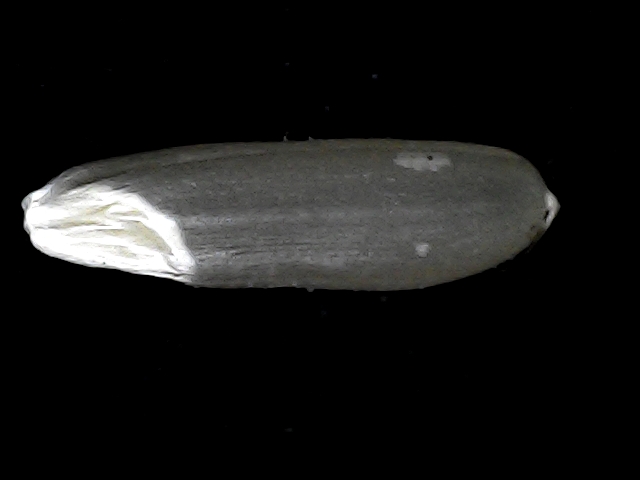
Rice variety: BD70